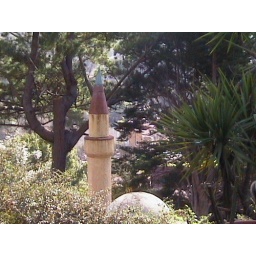
Cool castle house in Stinson Beach